Ehud Gazit

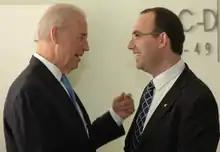
A meeting between Prof. Gazit and Joe Biden at Tel Aviv University, 11.3.2010

Gazit served and serves at various positions related to science and technology at the national and international level. From 2003 to 2009 he served on the International Relations Committee of the Biophysical Society. He also served as one of Strategic Research Program (SRP) Leaders of the EC Nano2Life Network of Excellence, an expert of the European Observatory of Nanobiotechnology (EoN), and a resident expert in the field of NanoBiology of Science At Stake. He is or was on the editorial board of several journals including Journal of Bionanoscience, Nanomedicine, PLoS ONE, Amyloid, Journal of Peptide Science and Current Chemical Biology.